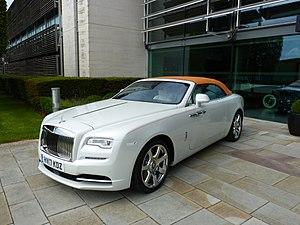
Rolls-Royce Dawn à Goodwood (2017)
La Wraith est un coupé 4 places du constructeur automobile britannique de voitures de luxe Rolls-Royce, filiale du groupe allemand BMW.
La Rolls-Royce Dawn est un cabriolet de luxe 4 places du constructeur automobile britannique Rolls-Royce, filiale du groupe allemand BMW. Elle est dérivée de la Rolls-Royce Wraith.